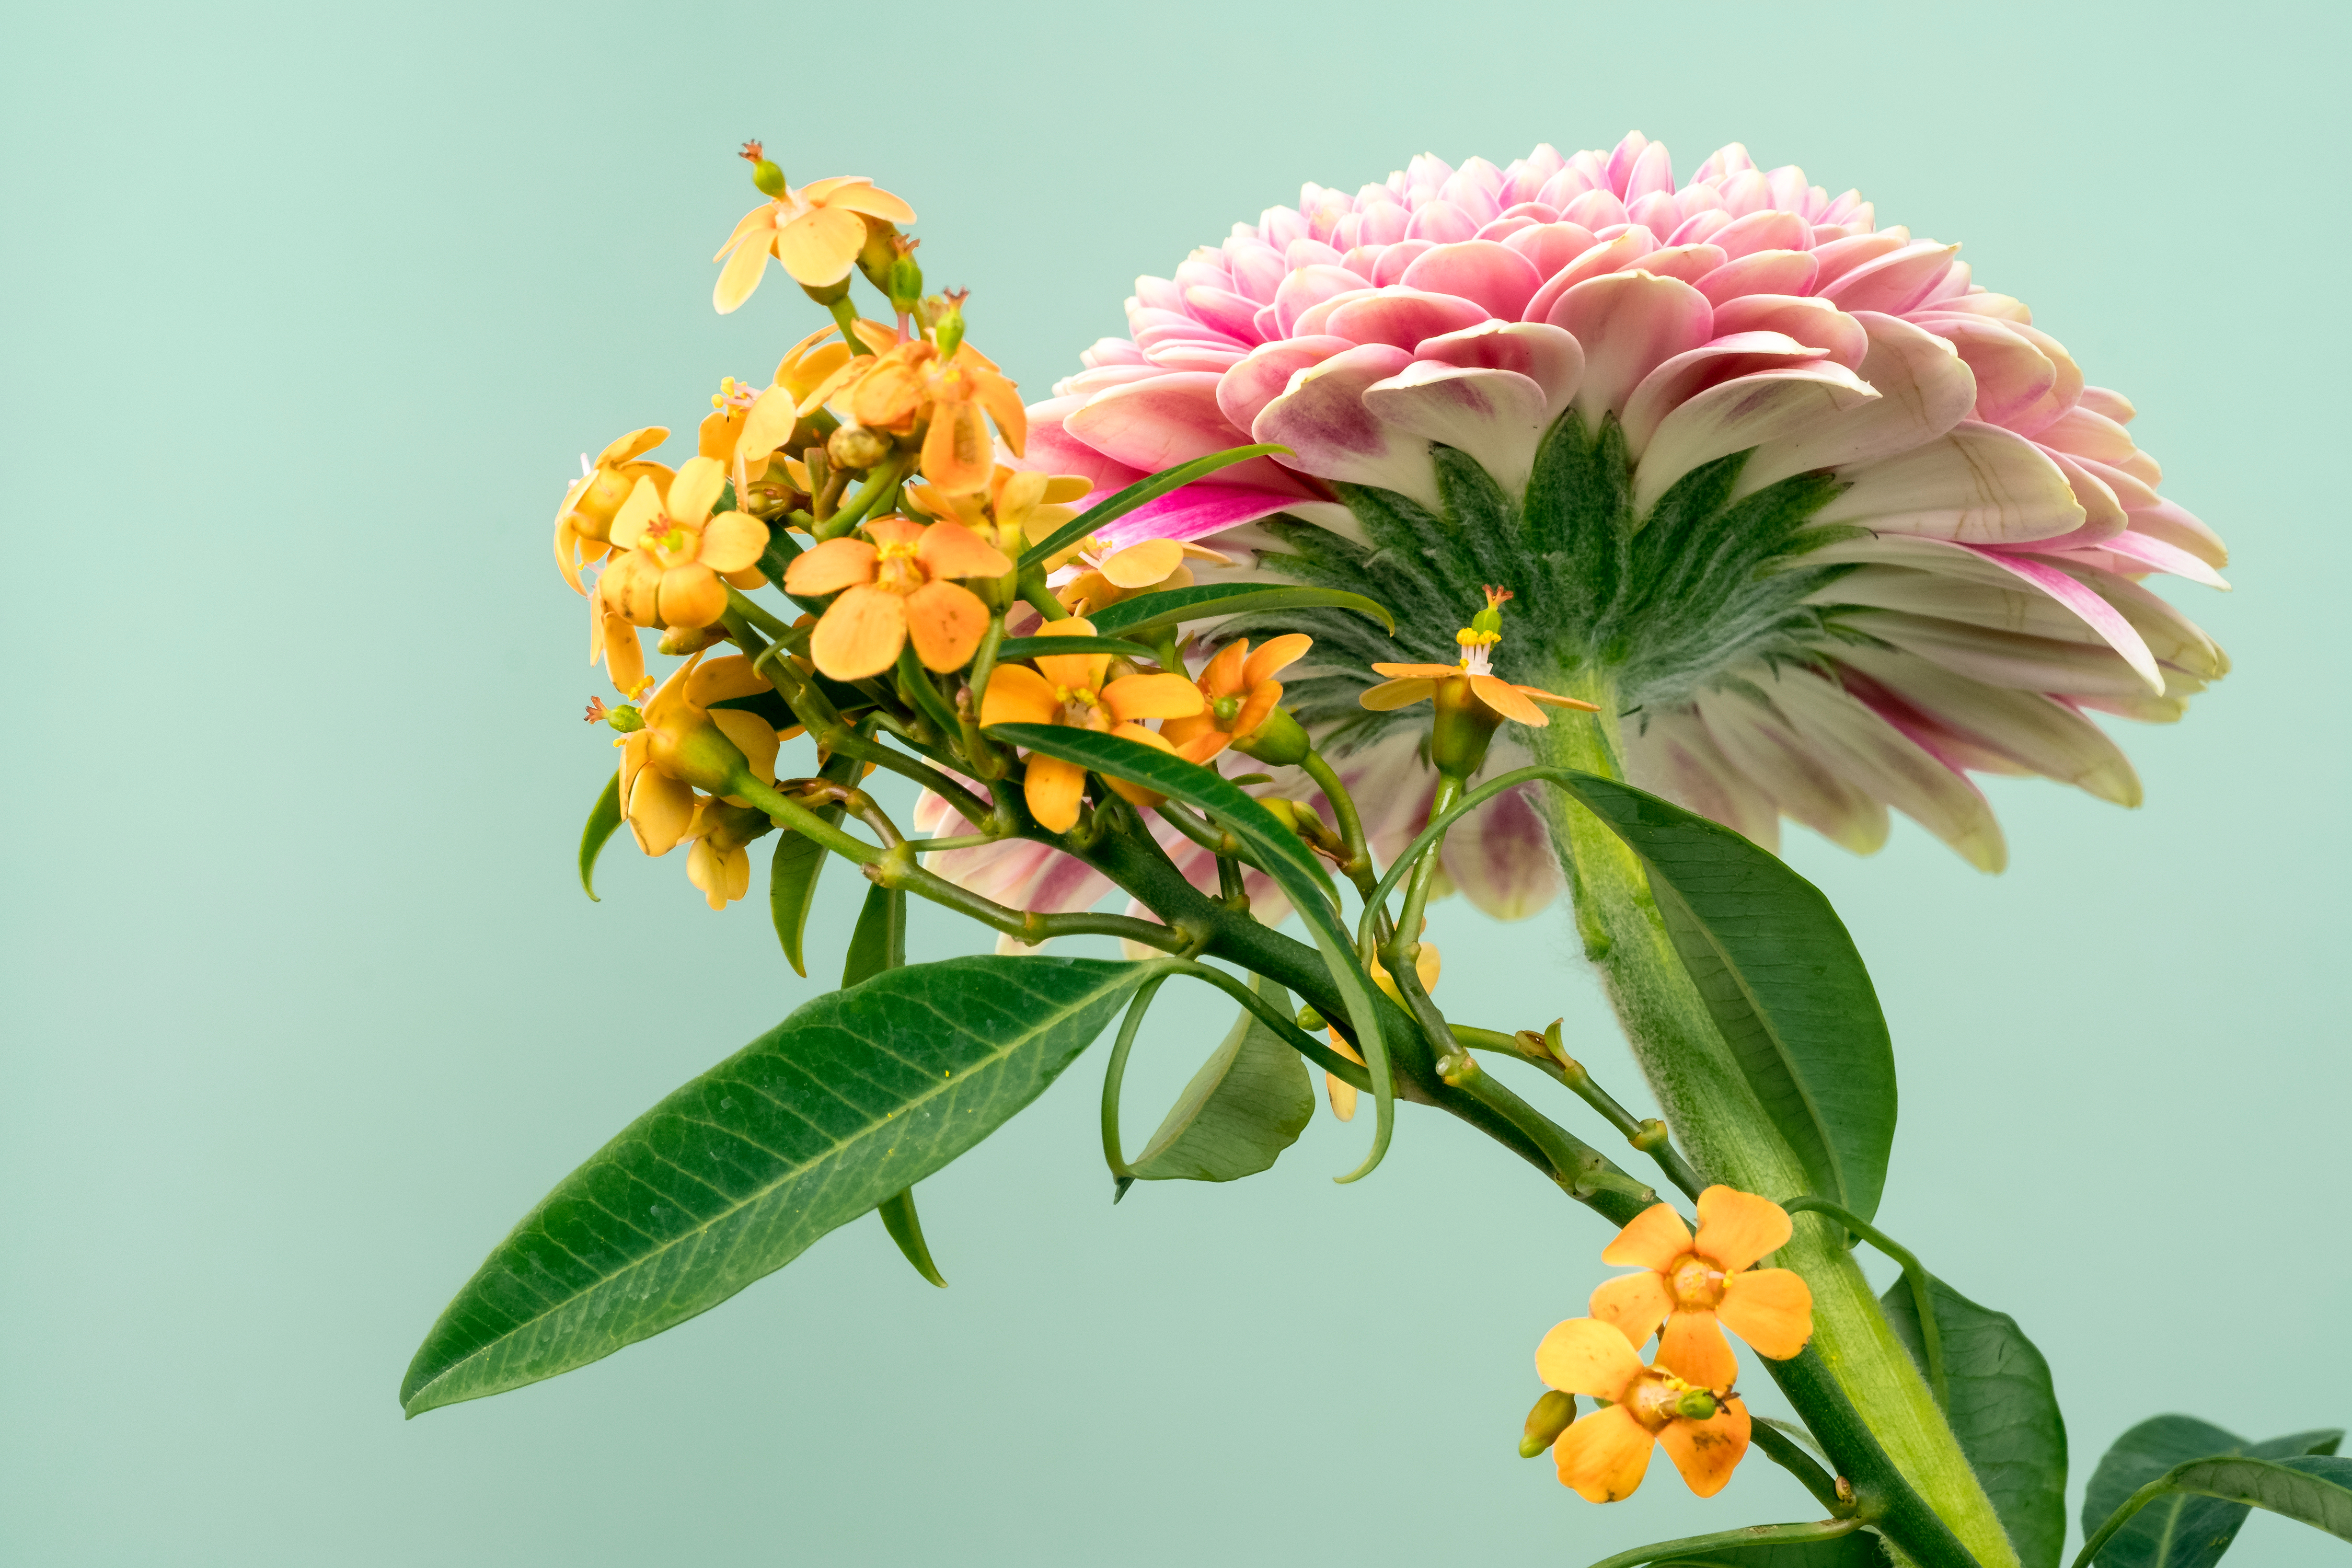
branch, blossom, plant, leaf, flower, petal, floral, botany, yellow, flora, botanical, wildflower, floristry, macro photography, flowering plant, daisy family, flower bouquet, floral design, land plant, flower arranging